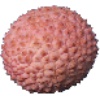
Label: Lychee 1